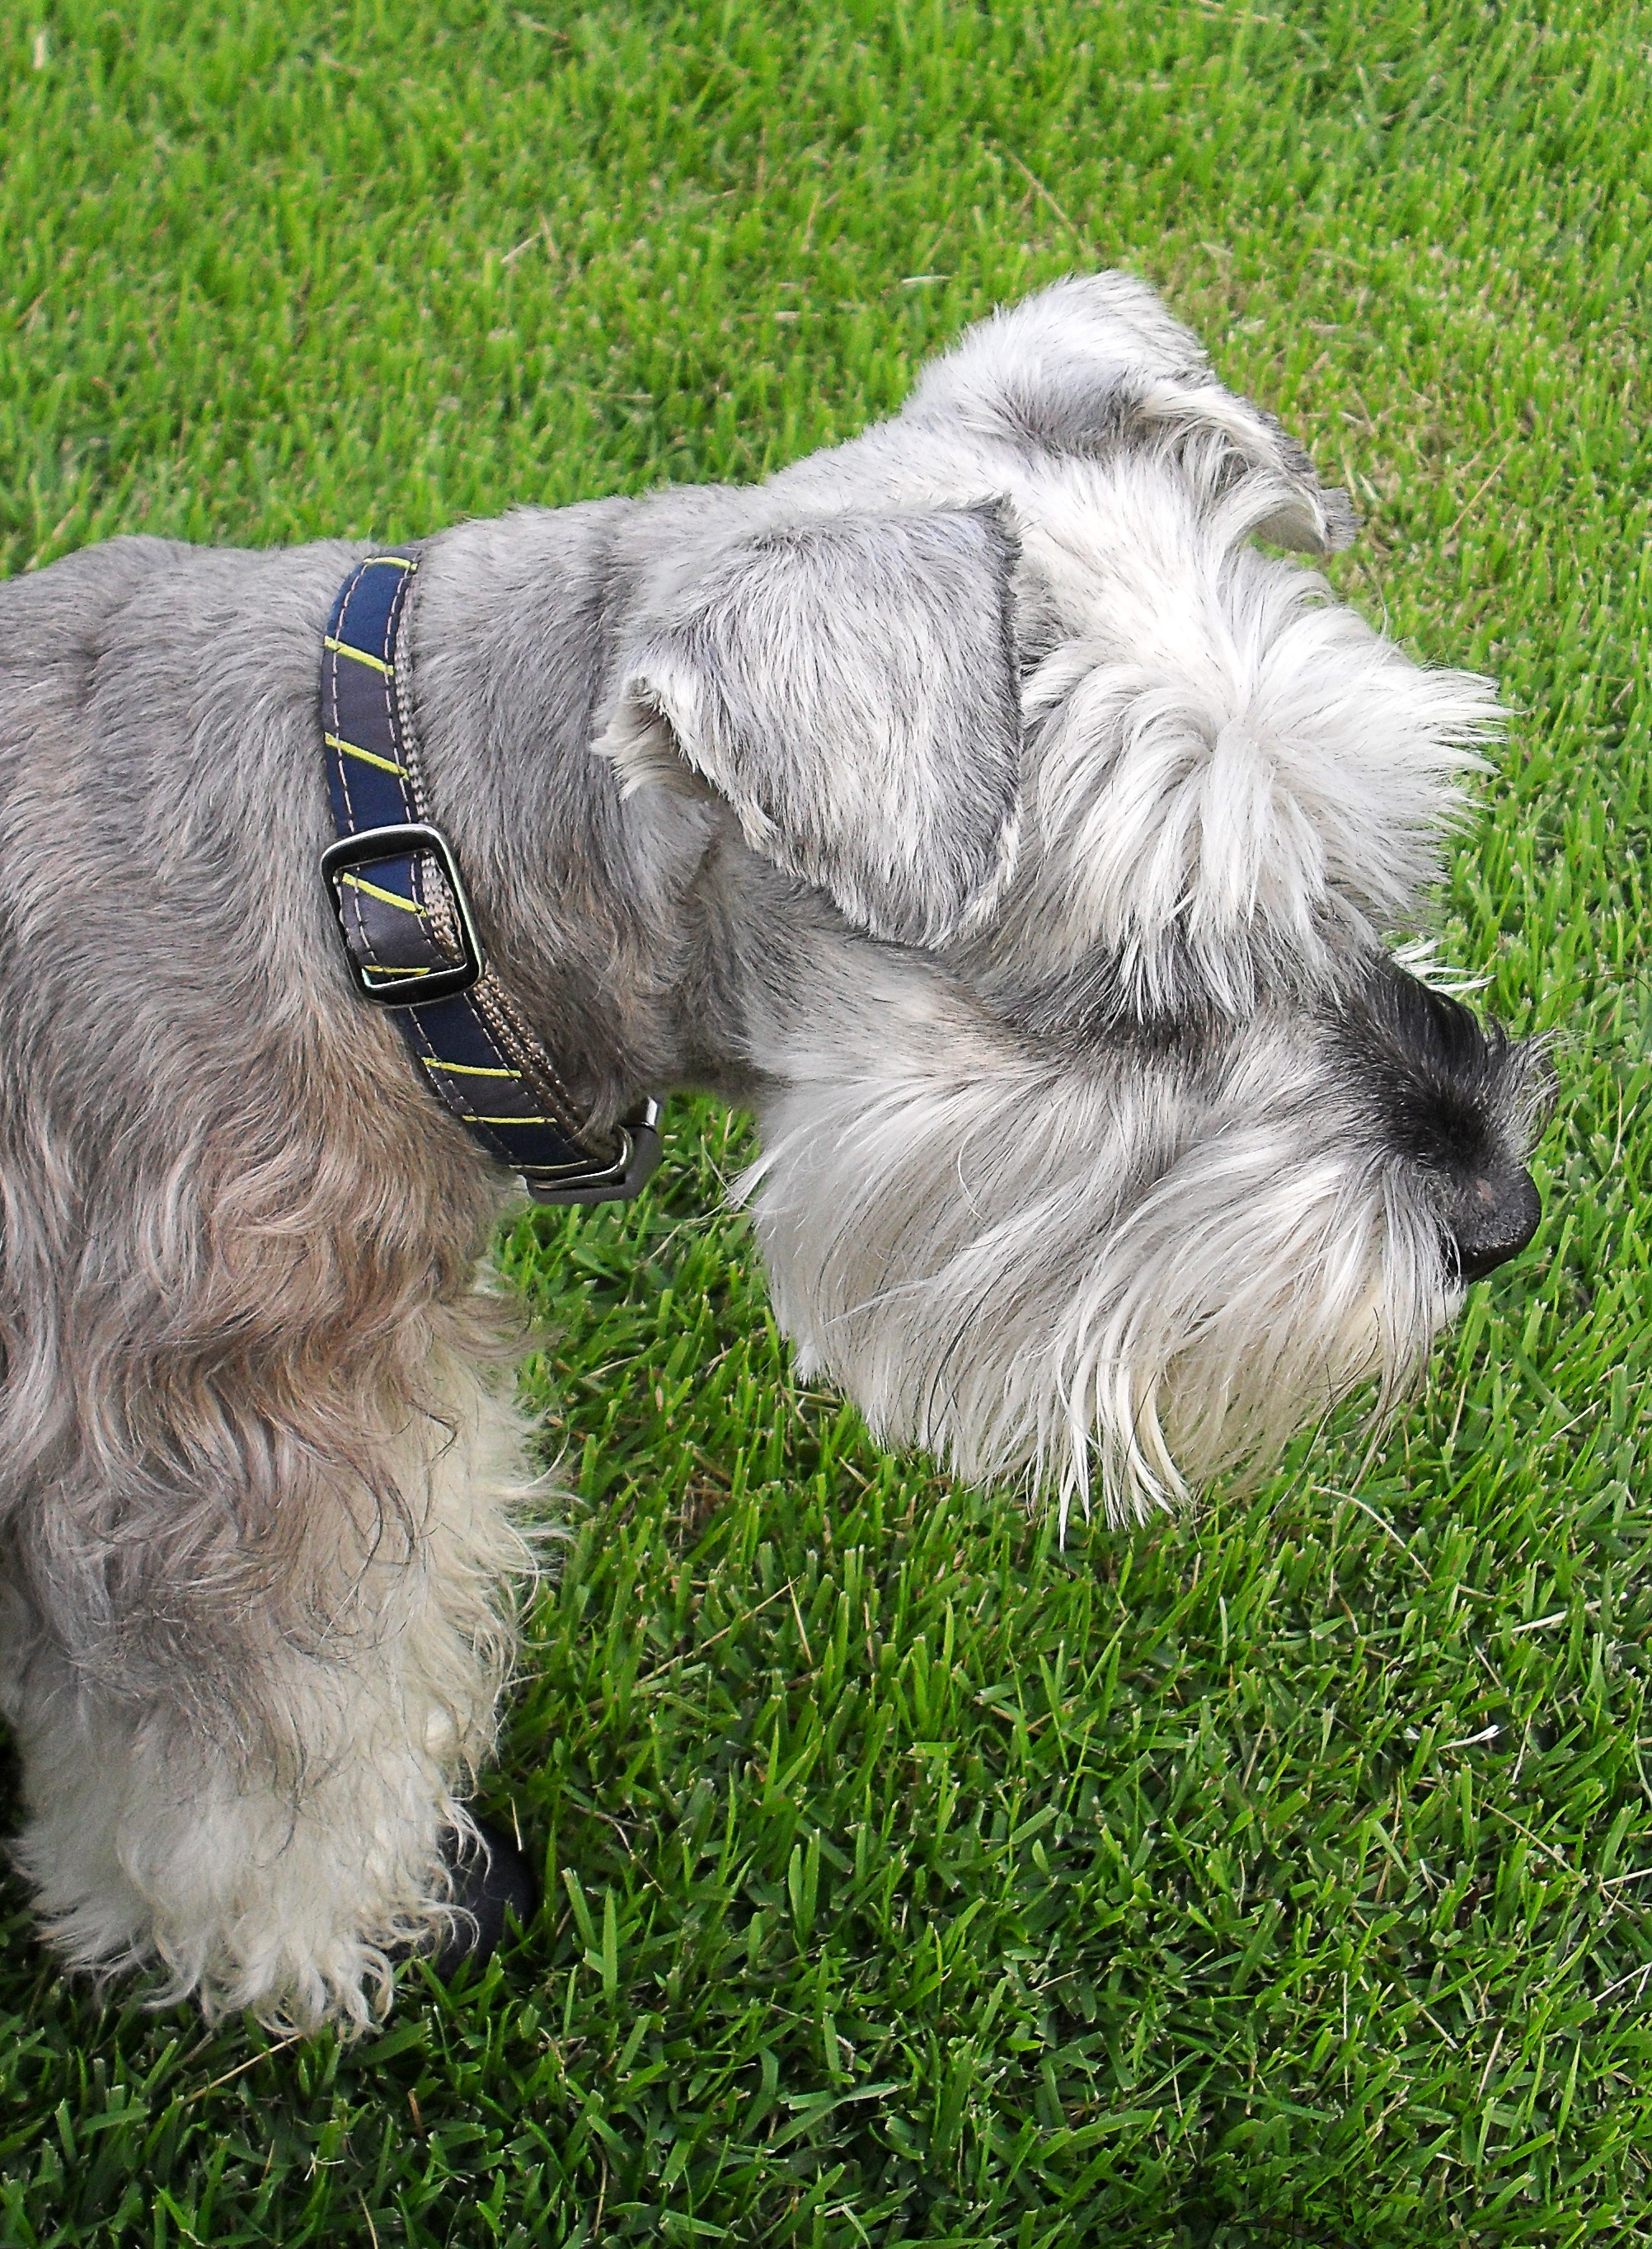
grass, dog, animal, pet, mammal, vertebrate, schnauzer, miniature schnauzer, dog breed, terrier, dog like mammal, glen of imaal terrier